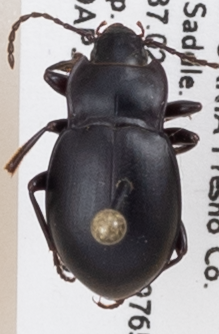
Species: Metrius contractus
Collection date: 2019-06-19 04:00:00
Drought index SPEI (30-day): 0.9
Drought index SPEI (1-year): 0.39
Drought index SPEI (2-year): -0.03